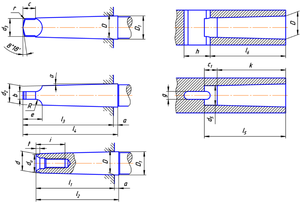
Les cônes d'emmanchement ou cônes d'outillage sont principalement utilisés sur les machines-outils.